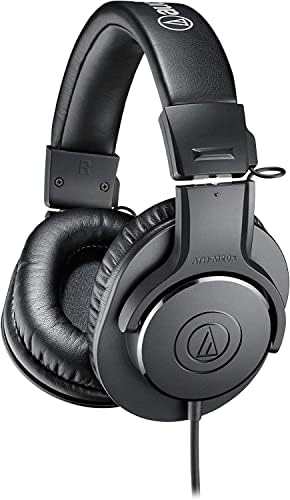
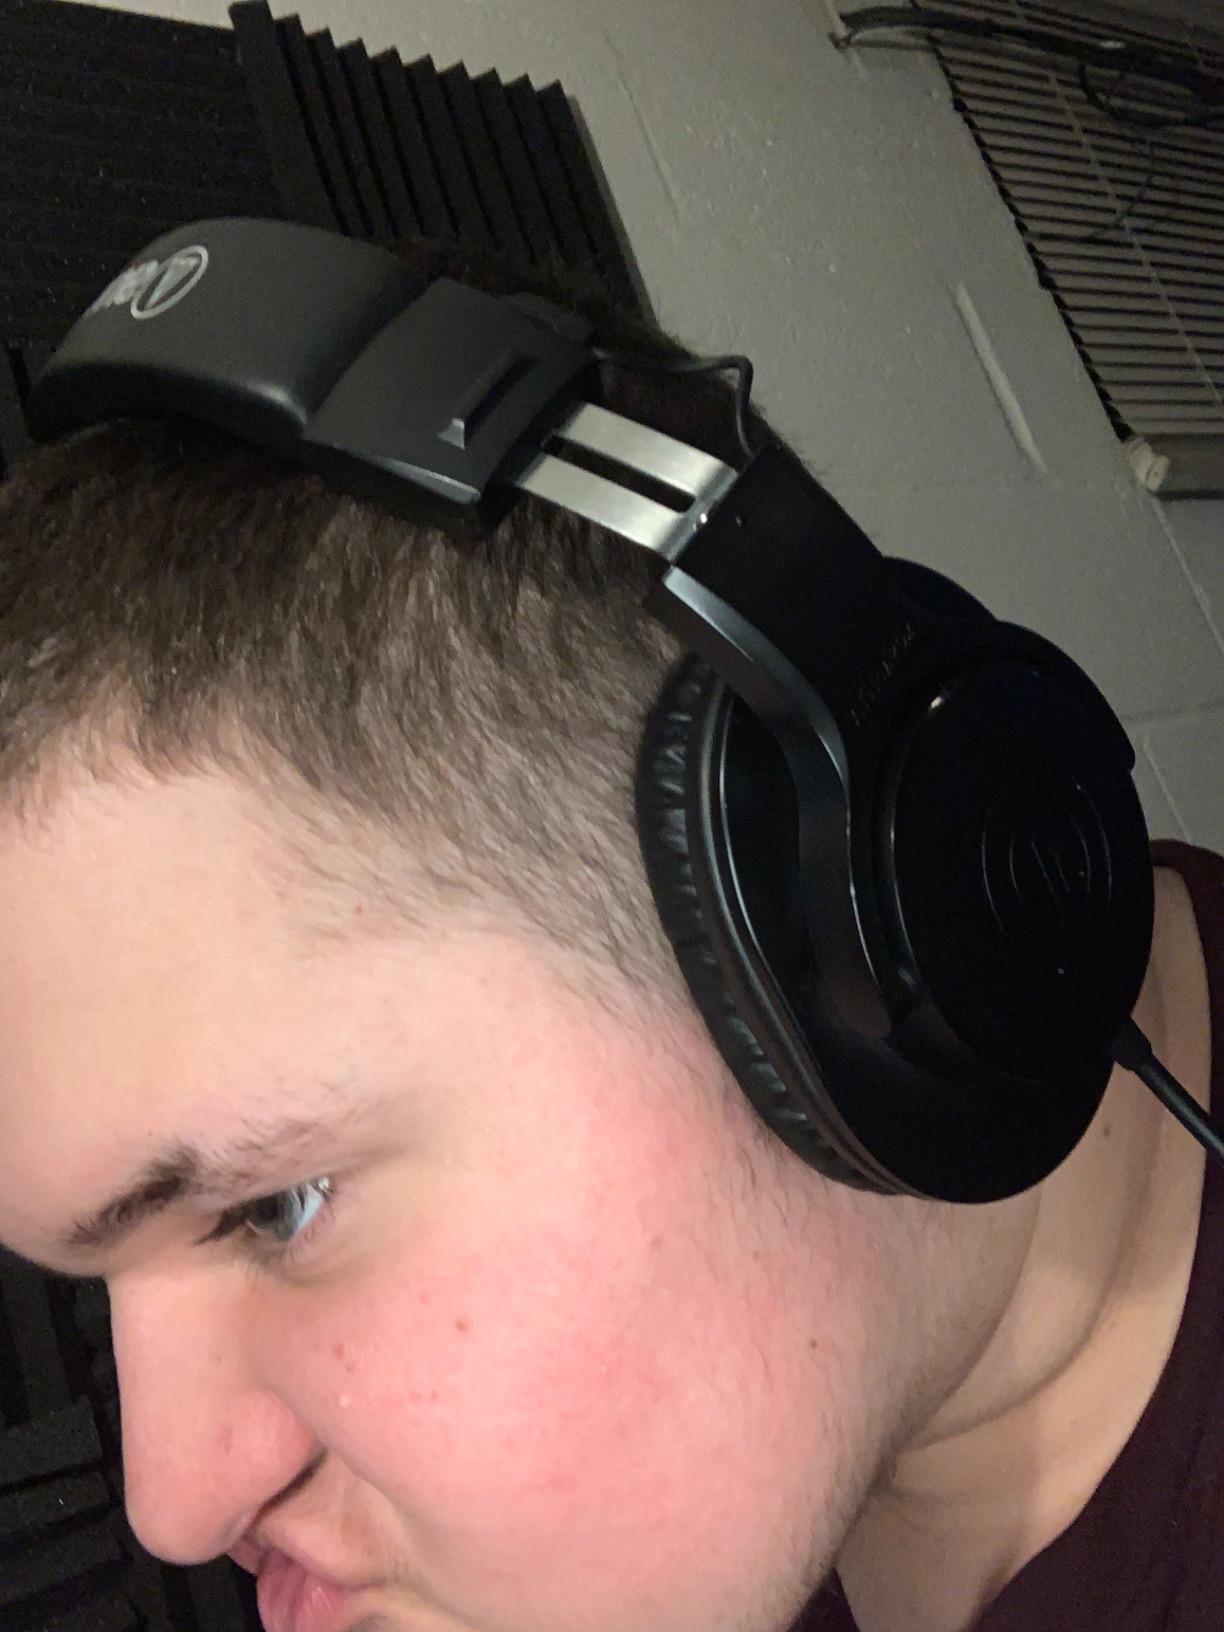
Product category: headphones
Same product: yes